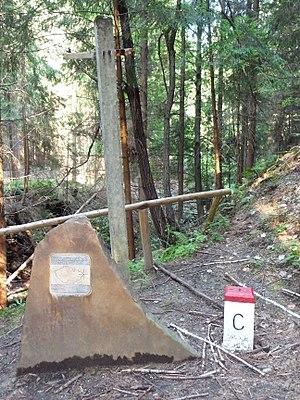
Le point le plus est de la Tchèquie. Polski: Najwschodniejszy punkt Czech. Русский: Самая восточная точка Чехии.